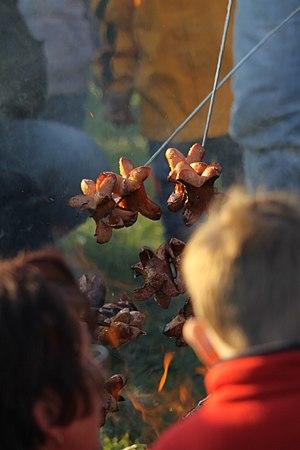
La nuit de Walpurgis, nommée en l'honneur de Sainte Walburge, est une fête néo-païenne qui a lieu dans la nuit du 30 avril au 1ᵉʳ mai. Célébrée clandestinement dans toute l'Europe depuis des temps reculés, malgré les interdits et les excommunications de l'Église, elle a été identifiée au sabbat des sorcières. Elle est surtout le symbole de la fin de l'hiver, parfois associée à la plantation de l'arbre de mai ou à l'embrasement de grands feux. Cette date correspond aussi à Beltain/Beltaine/Beltane, l'une des huit fêtes inscrites dans le calendrier celte ou sur la Roue de l'année.